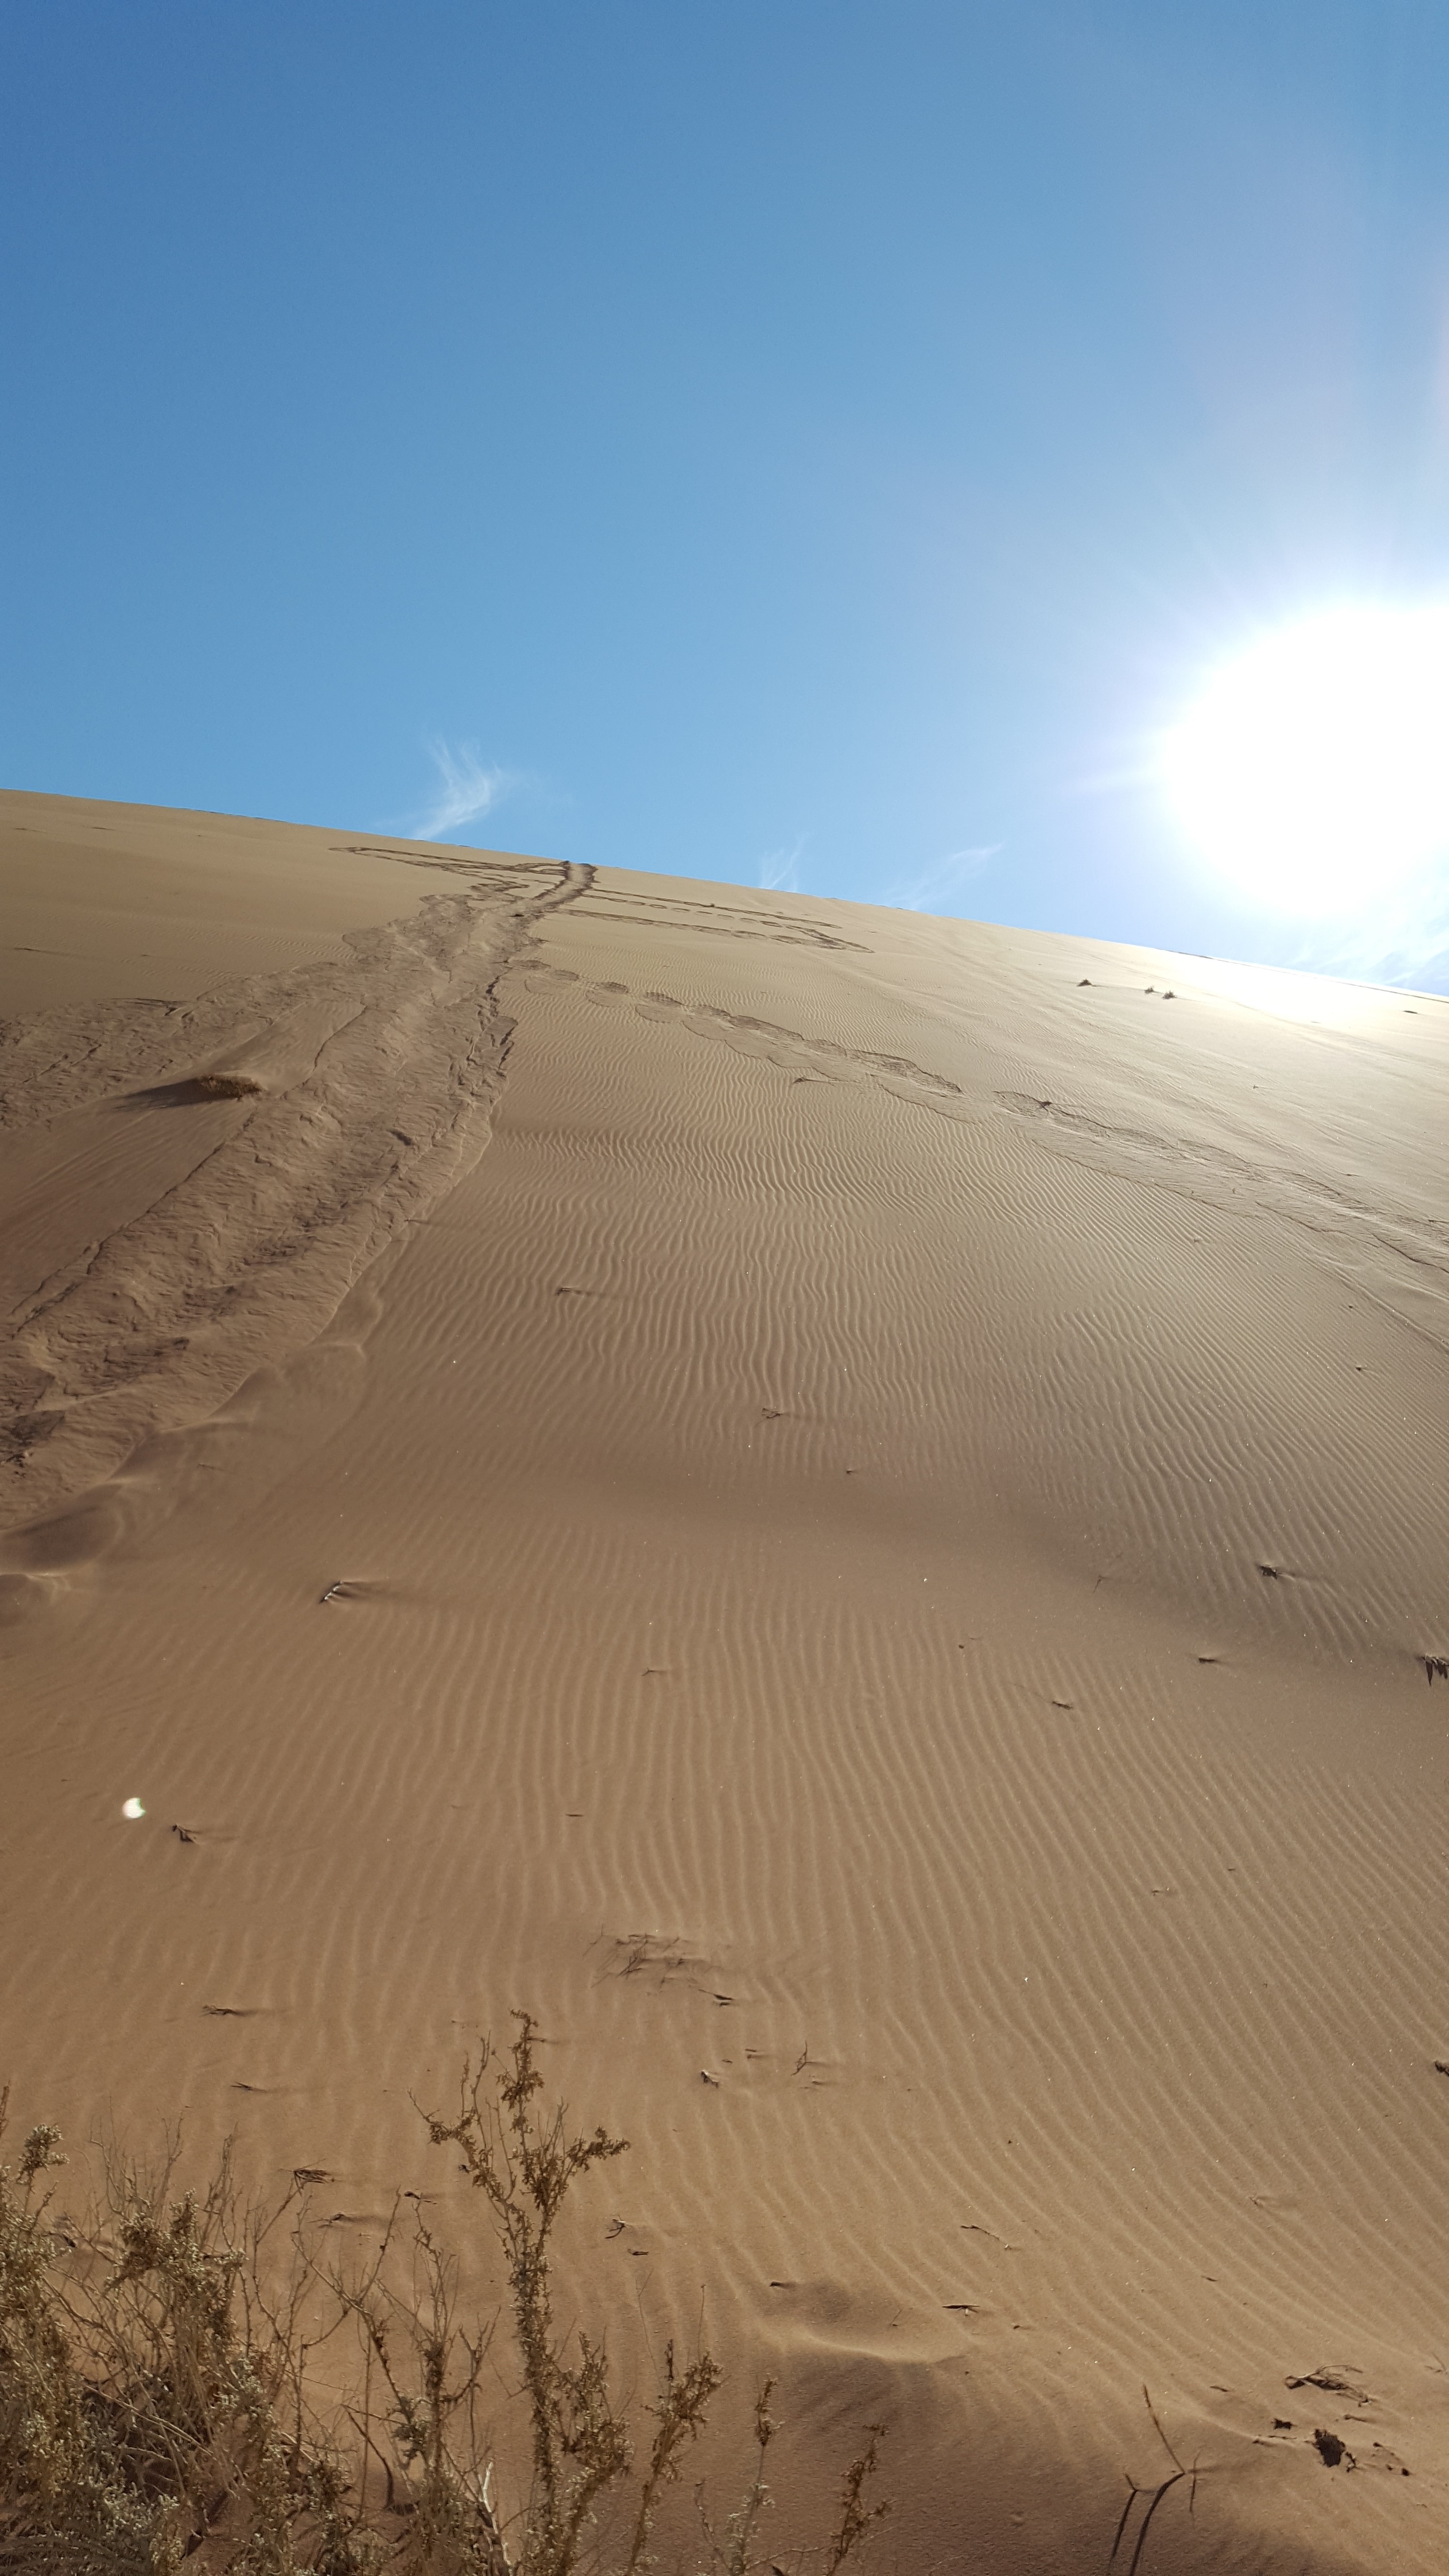
landscape, sand, desert, dune, material, habitat, sahara, wadi, enormous, landform, erg, namibia, sossusvlei, natural environment, geographical feature, aeolian landform